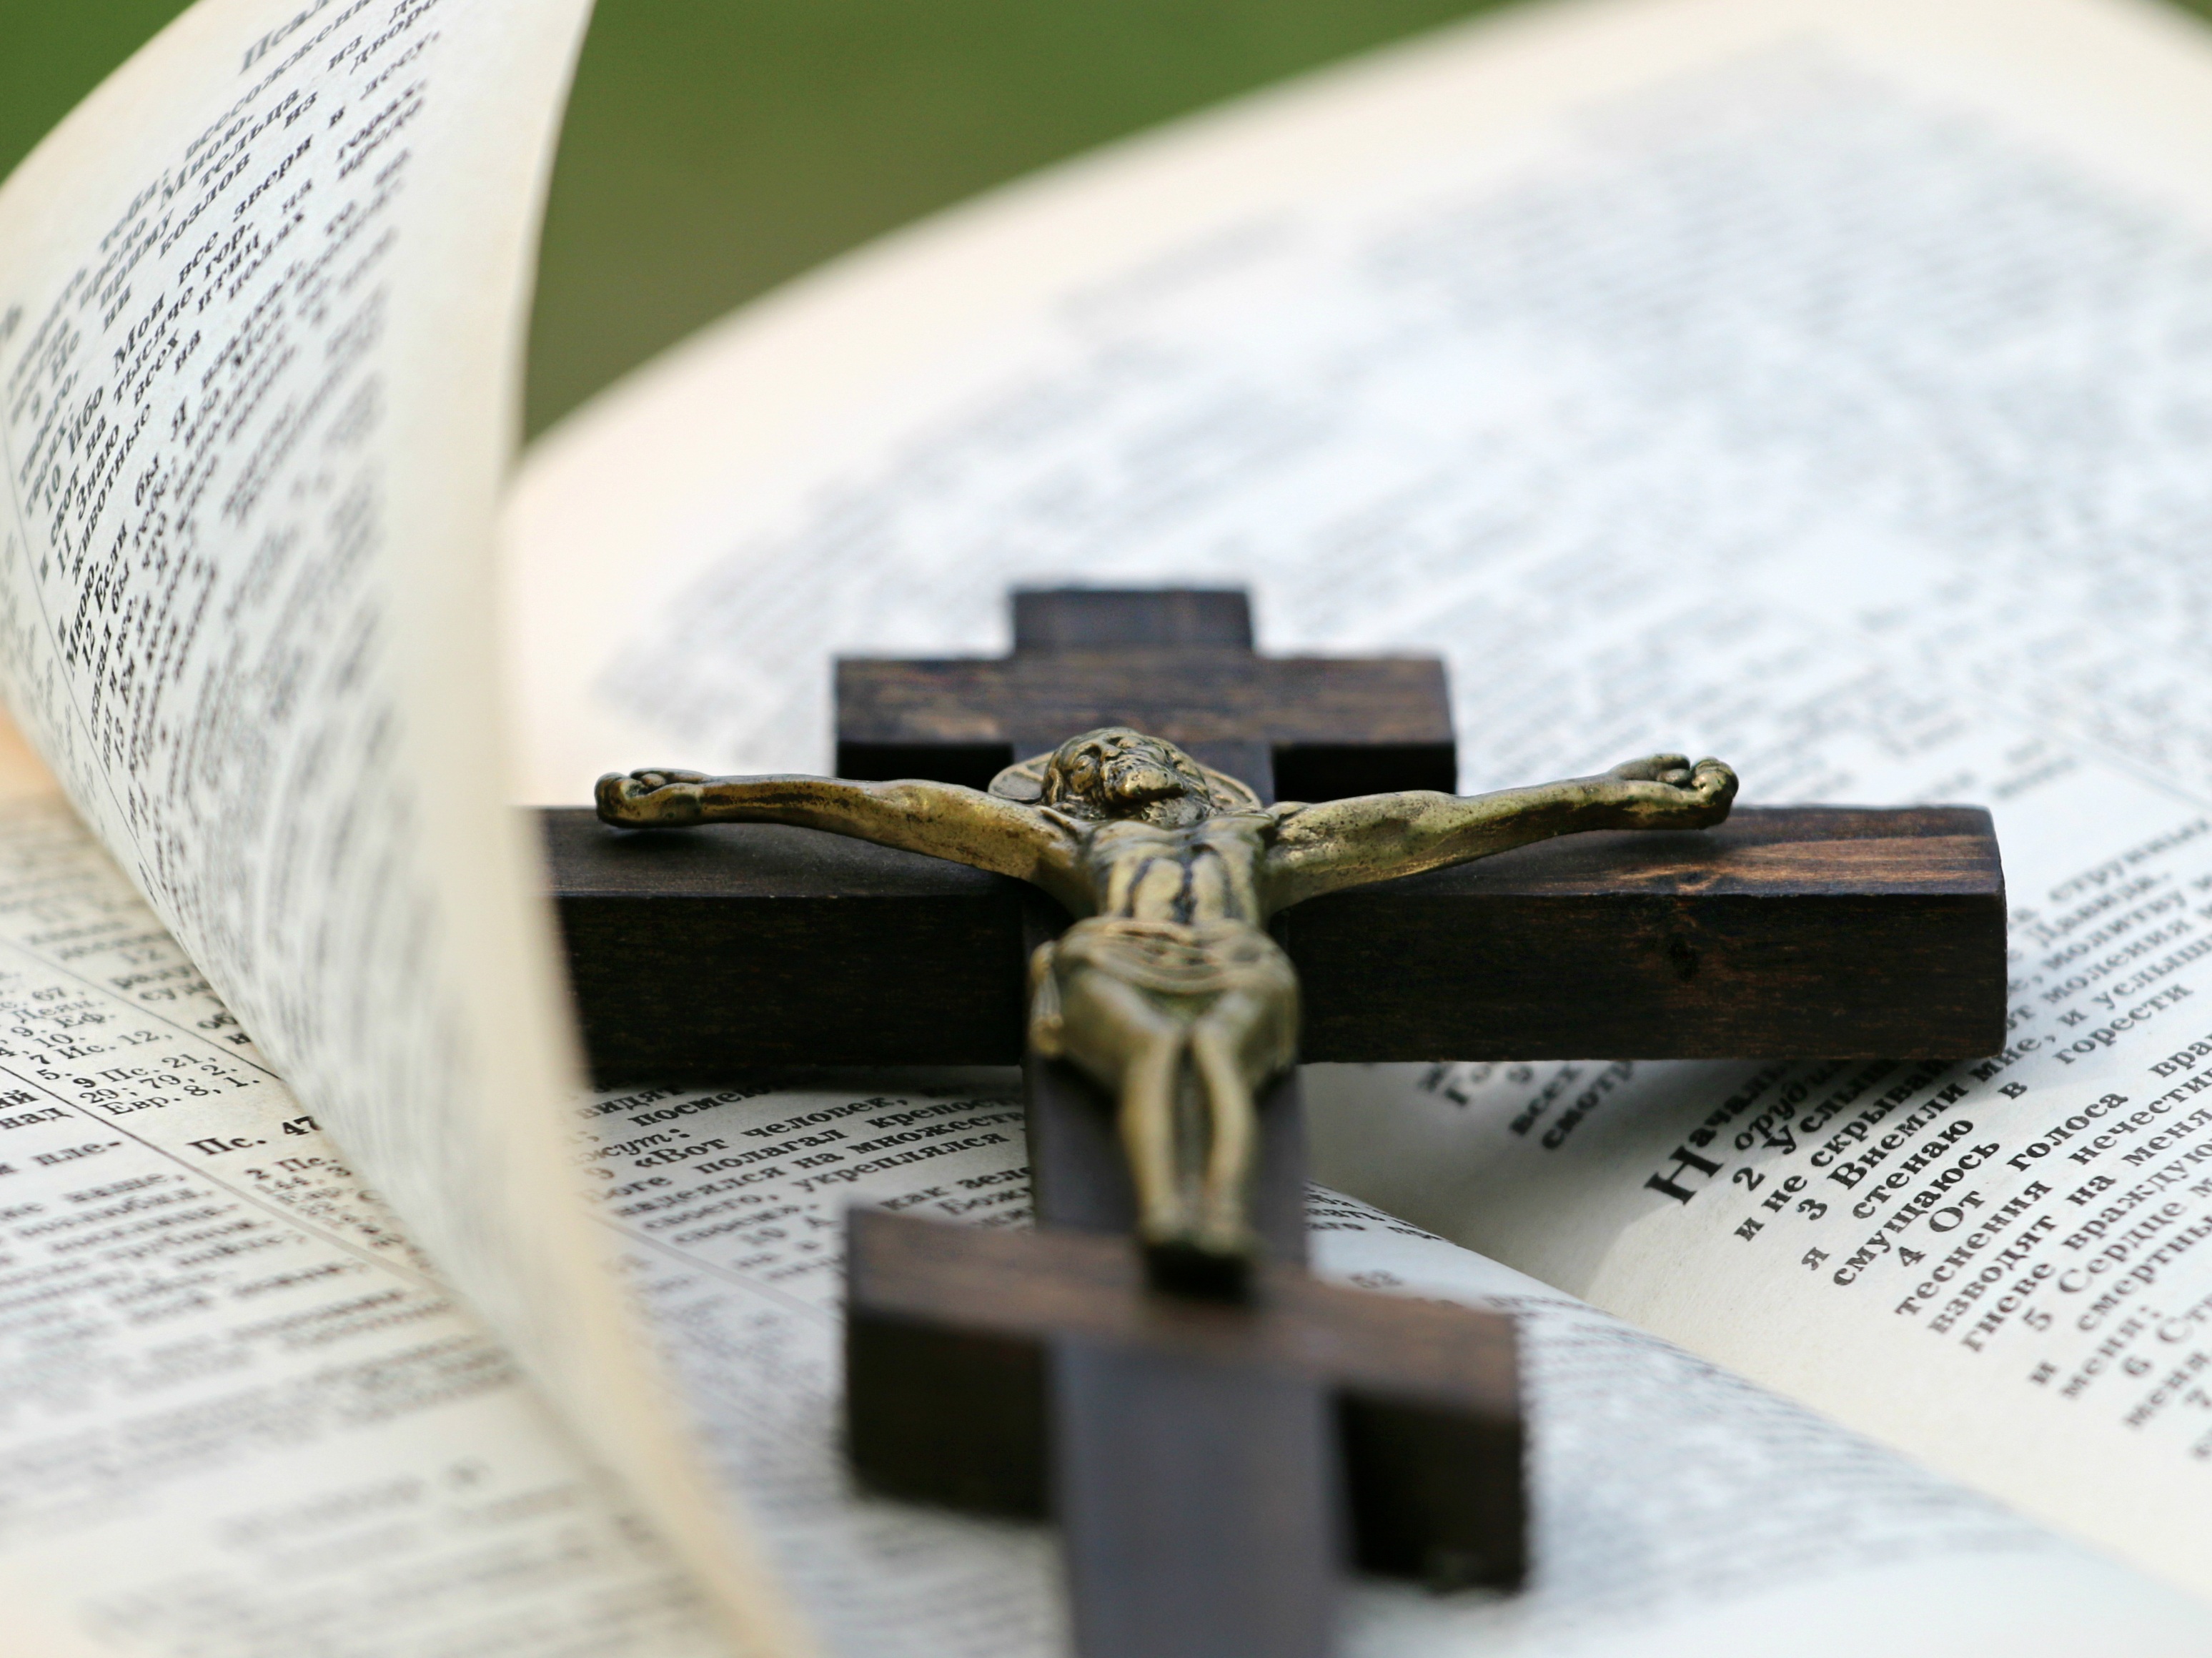
hand, book, symbol, cross, bible, jewellery, pages, jesus, christianity, sacred, crucifix, testament, fashion accessory